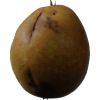
Label: Pear 3